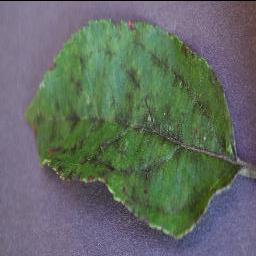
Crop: apple
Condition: scab